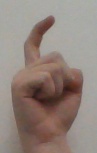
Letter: ra